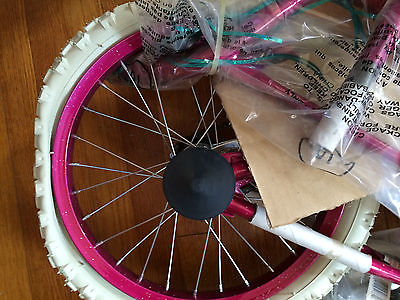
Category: bicycle